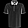
Label: T - shirt / top